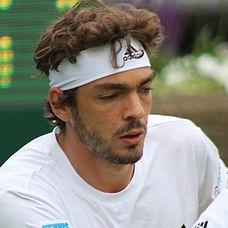
Age: 22